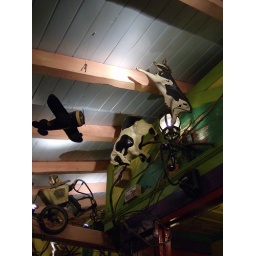
cows jumping over the paper moon ceiling